Asian carp

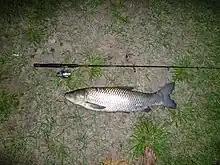
A white amur caught on monofilament fishing line

These four fish have been cultivated in aquaculture in China for over 1,000 years.